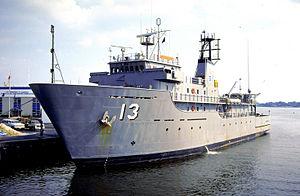
Le NOAAS Oscar Elton Sette (R 335) est un navire de recherche halieutique de la flotte de la NOAA et plus spécifiquement du service de la National Marine Fisheries Service depuis 2003. Il porte le nom d'un spécialiste américain de la pêche Oscar Elton Sette.